Ephraim P. Holmes

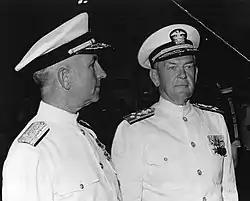
Admiral Ephraim P. Holmes (right), relieving Admiral Thomas H. Moorer as commander in chief of the U.S. Atlantic Fleet and Atlantic Command during change of command ceremonies aboard USS "Randolph" (CVS-15), June 17, 1967.

In early 1957, he reported as special assistant to the deputy chief of naval operations (plans and policy). He was promoted to rear admiral on July 1, 1957. He became Commander Cruiser Division Four in 1959, then returned to the Navy Department in March 1960 as assistant chief of naval operations (general planning) and director, General Planning Group.